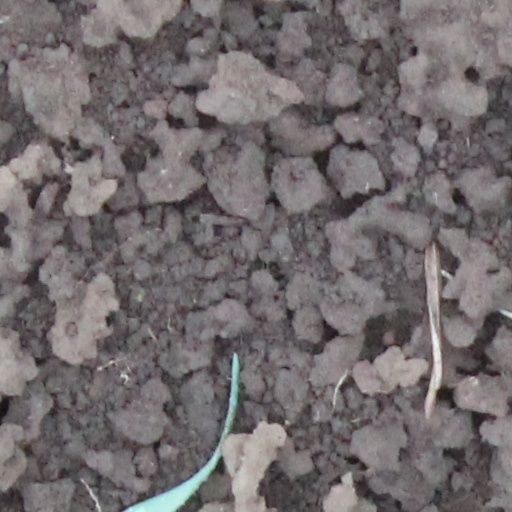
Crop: wheat